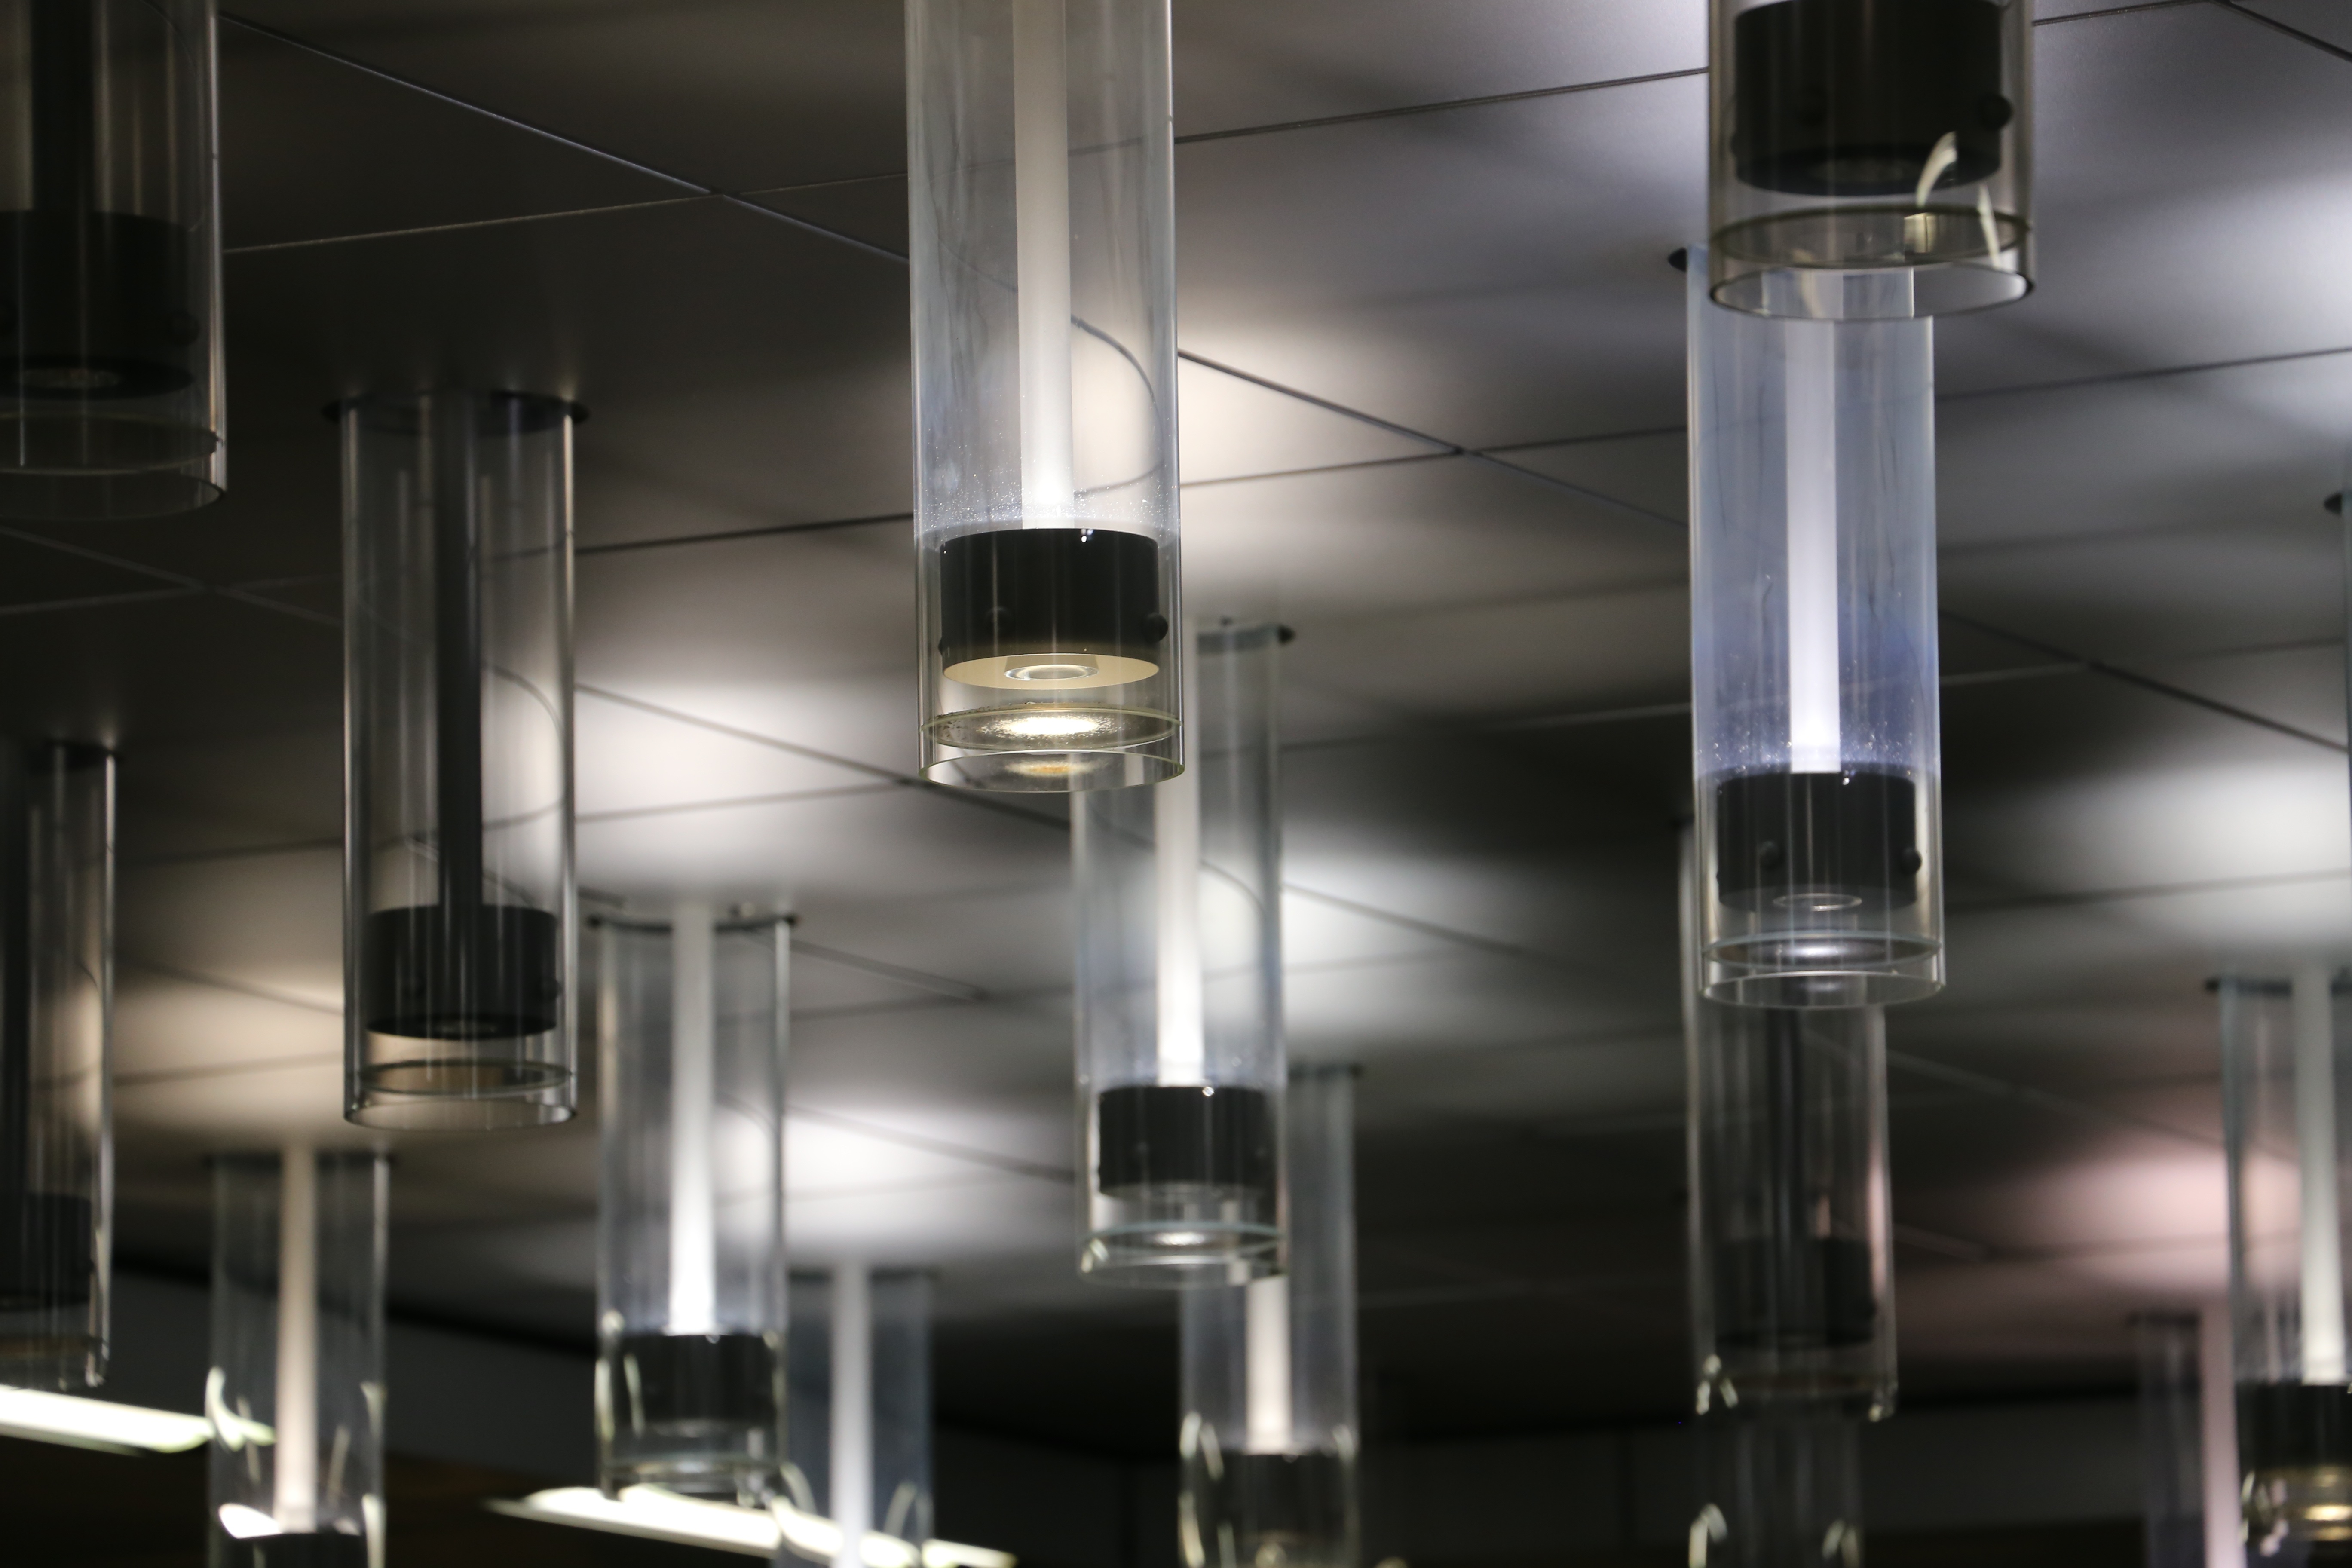
light, architecture, structure, glass, ceiling, room, light bulb, lighting, neon, interior design, design, lamps, light fixture, daylighting, glow lamp, light body, light sources